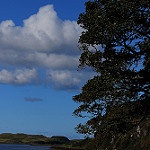
Label: sea